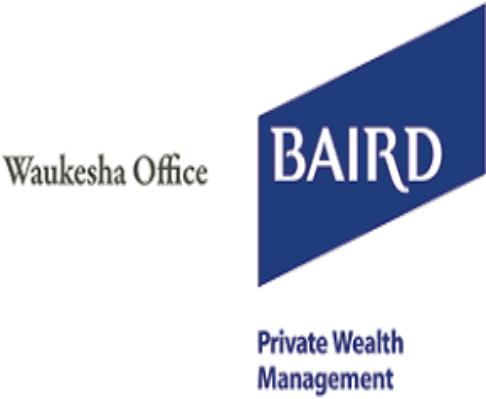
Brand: baird
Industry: Others